Albert I, Duke of Bavaria

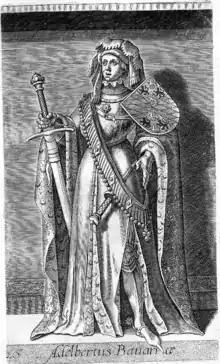
Portrait by Willem Thibaut

Albert I, Duke of Lower Bavaria (25 July 1336 – 13 December 1404), was a feudal ruler of the counties of Holland, Hainaut, and Zeeland in the Low Countries. Additionally, he held a portion of the Bavarian province of Straubing, his Bavarian ducal line's appanage and seat, Lower Bavaria.